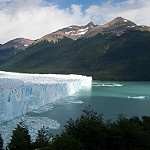
Label: glacier